Savages (1974 film)

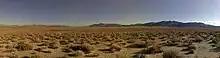
The Mojave Desert

A successful Los Angeles lawyer and hunter, Horton Madec (Andy Griffith), receives a rare permit to hunt bighorn sheep in the nearby Mojave Desert. He hires a timid college student currently working as a filling station attendant named Ben (Sam Bottoms), who will drive him into the desert with his Jeep CJ and help show Madec where the bighorn are. Ben is studying to be a geologist, so therefore he knows the desert very well. After Madec accidentally shoots a ewe with his .30-06 Winchester Model 70 rifle, he buries it and although Ben is disappointed, he agrees that they should pretend like the incident never happened. However, Ben realizes that what Madec shot was no female sheep; upon noting a bloody human hand underneath the grass. Horrified, Ben digs it up and realizes that Madec has actually shot a local prospector named Winnie Haas, who was Ben's friend and mentor. Madec apologizes, but argues that he cannot afford to sit in jail, as he is too important and has a family to take care of. Refusing to cover it up, Ben argues that the honest thing to do would be for the two of them to report the accidental shot, but Madec refuses, even going as far to bribe Ben with thousands of dollars just to keep quiet about the incident. It is then that Madec decides to eliminate the only witness to the crime - Ben.